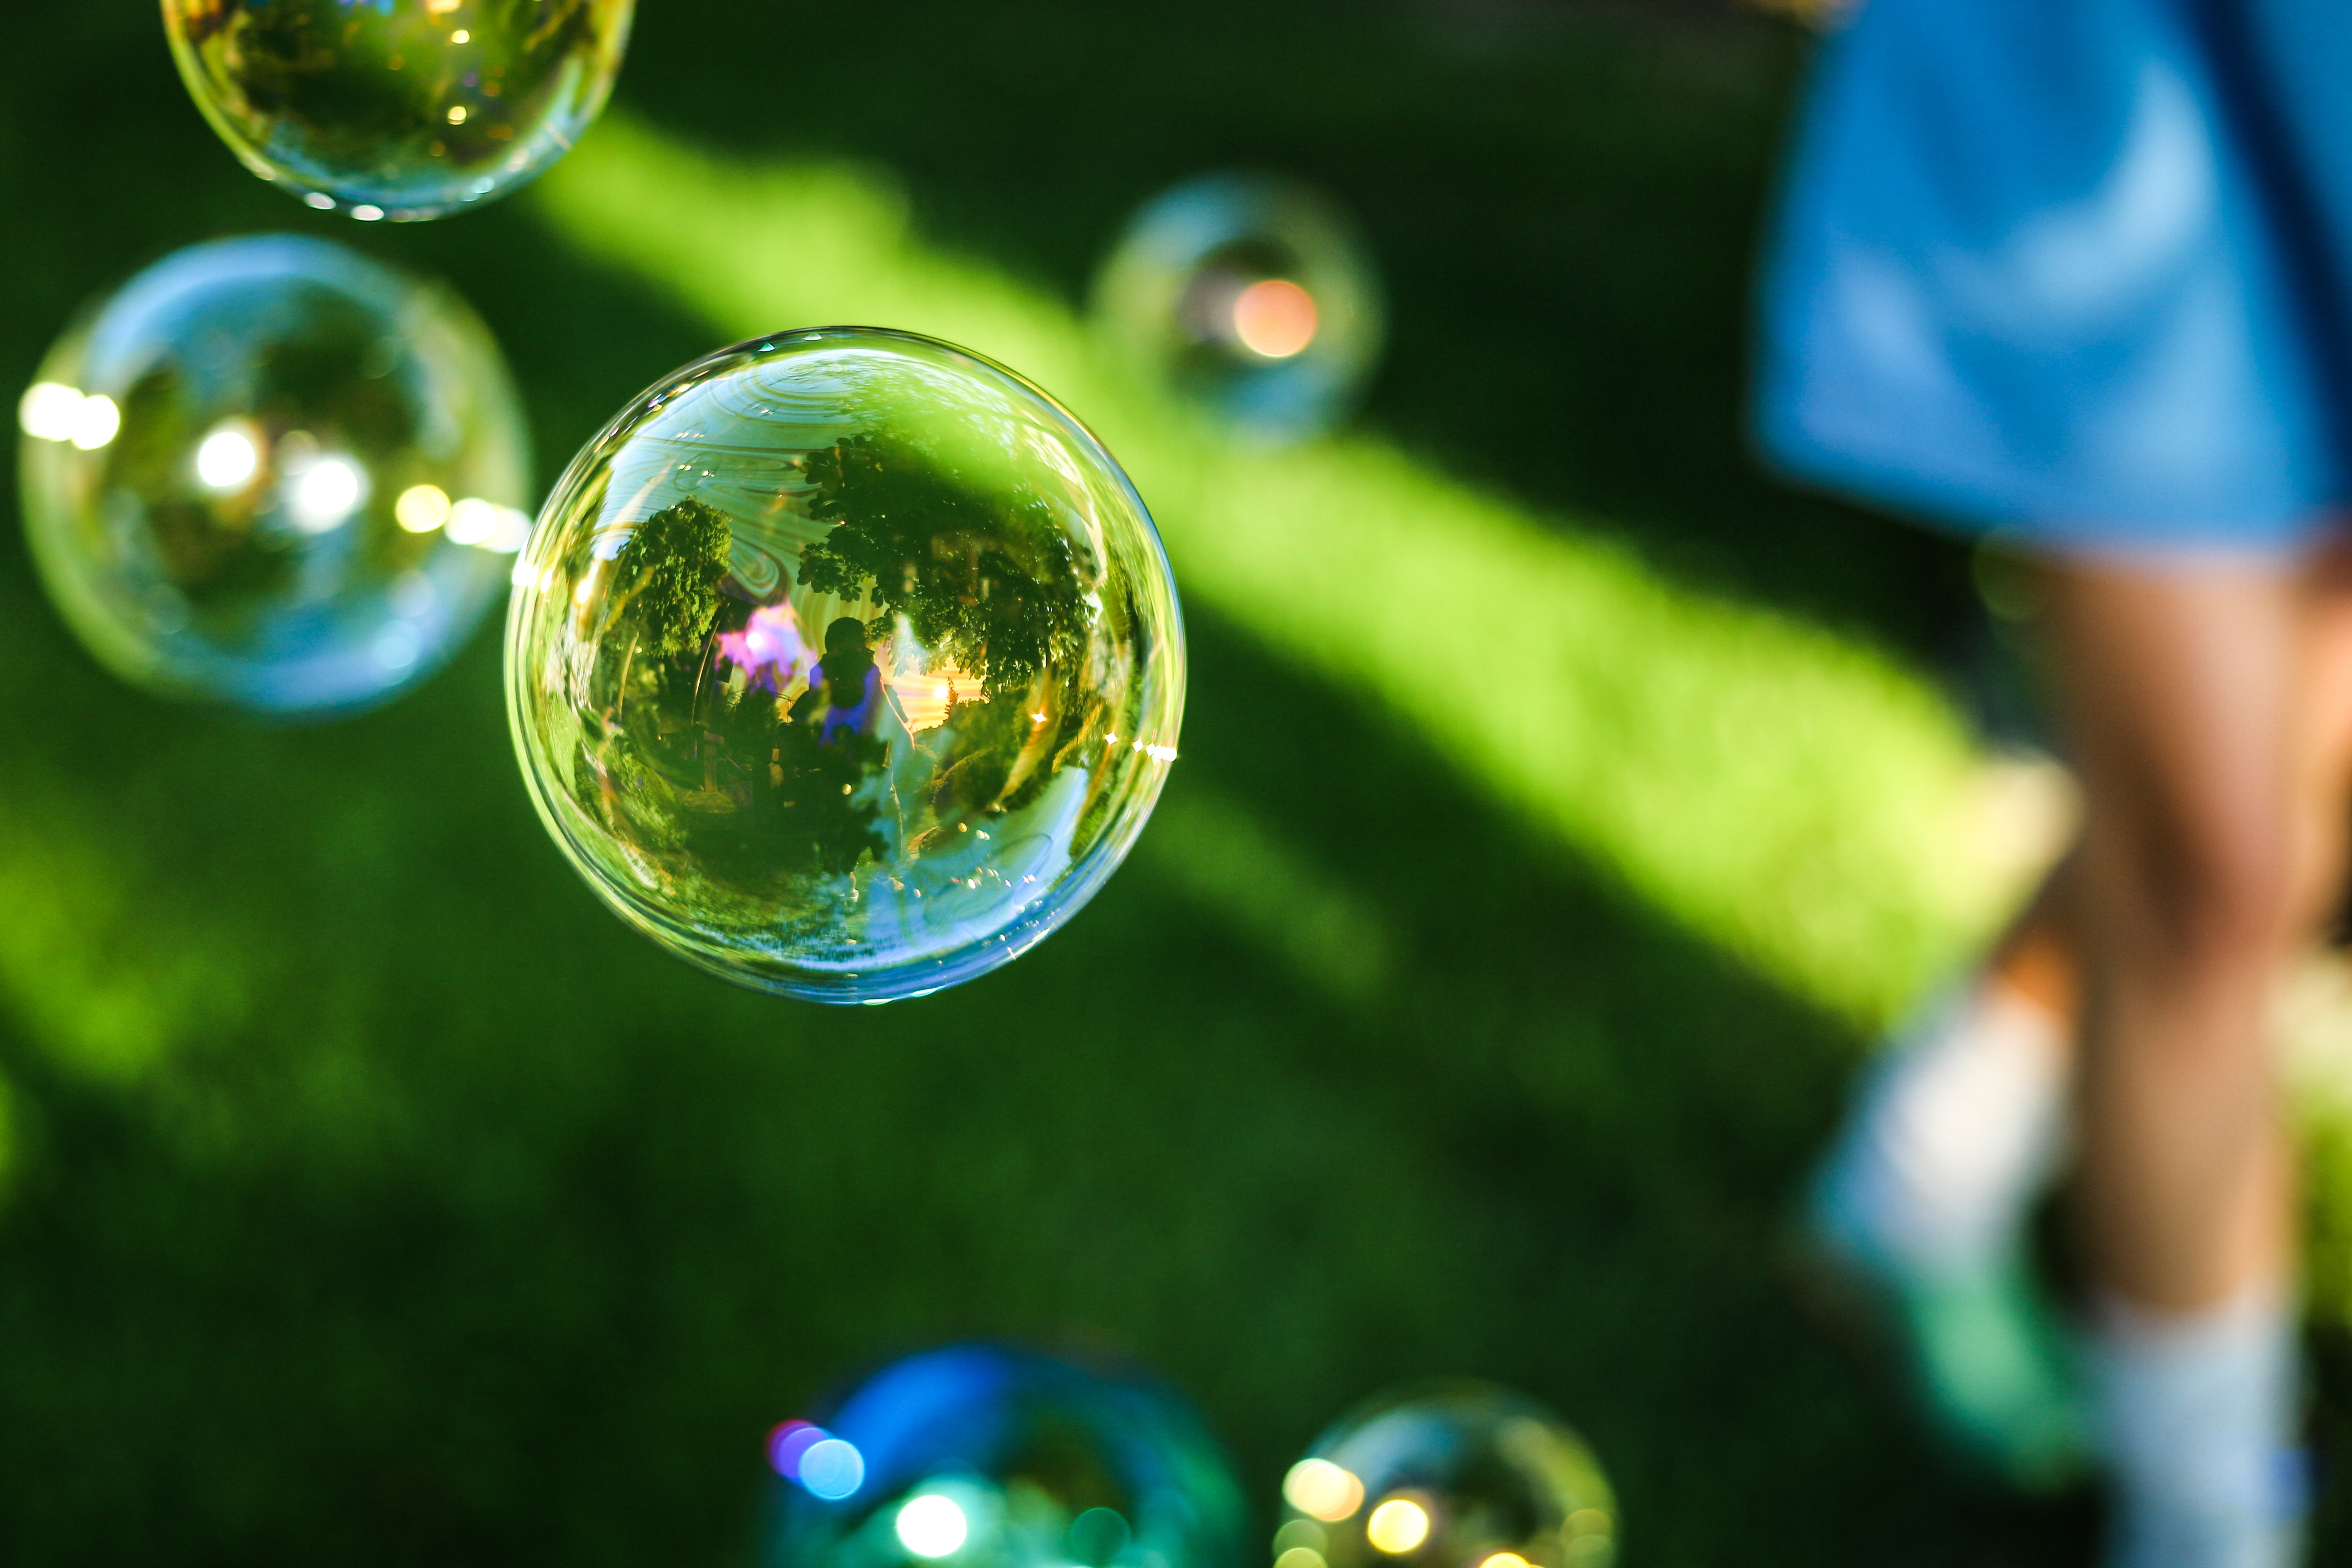
water, grass, drop, photography, play, leaf, round, flower, glass, green, color, blue, leisure, toy, childhood, bubble, close up, transparent, outdoors, fun, soap, ball, reflections, joy, shape, fragile, effect, filigree, macro photography, spherical, liquid bubble